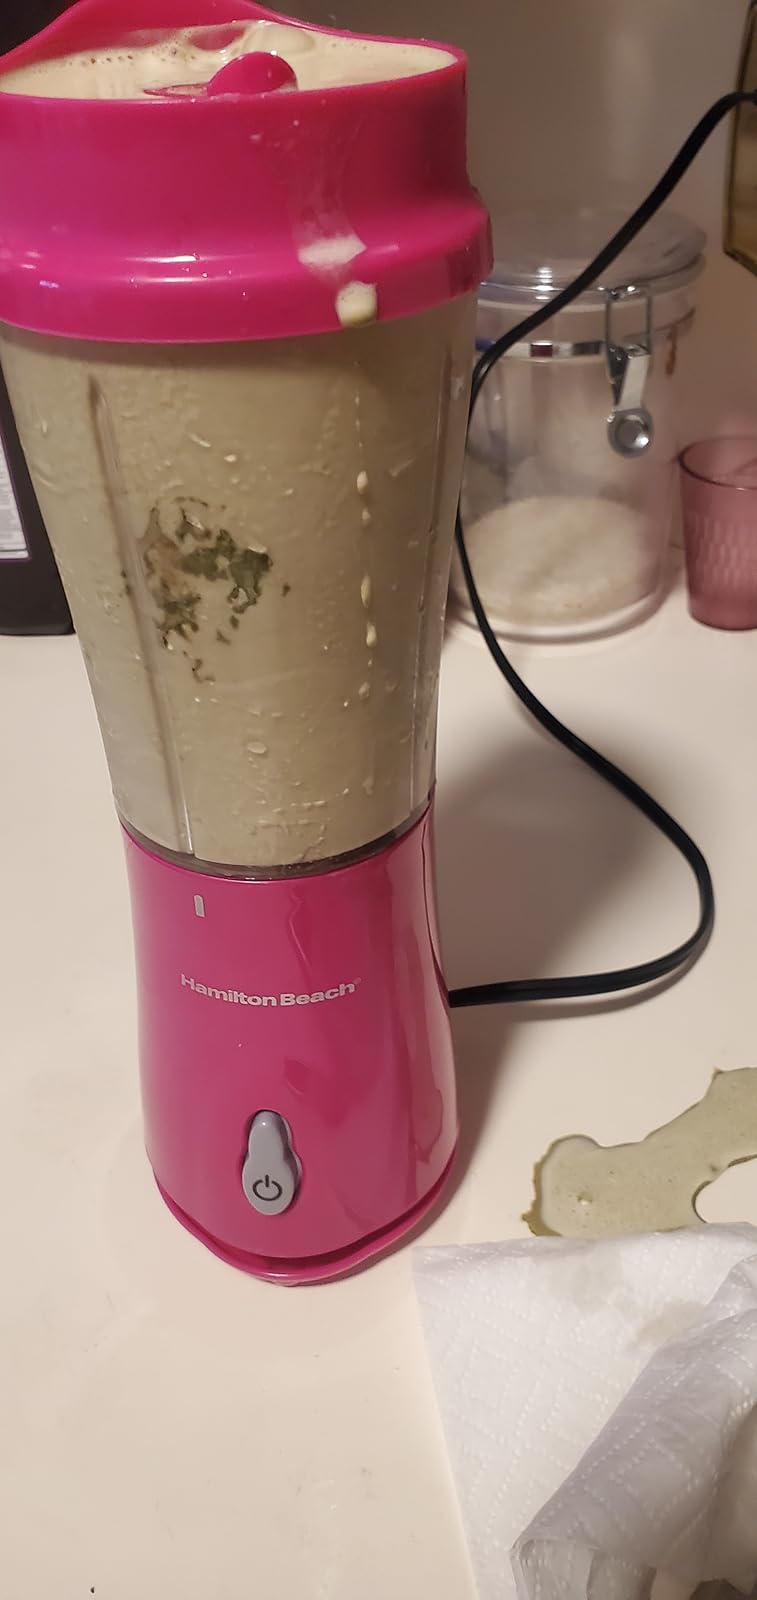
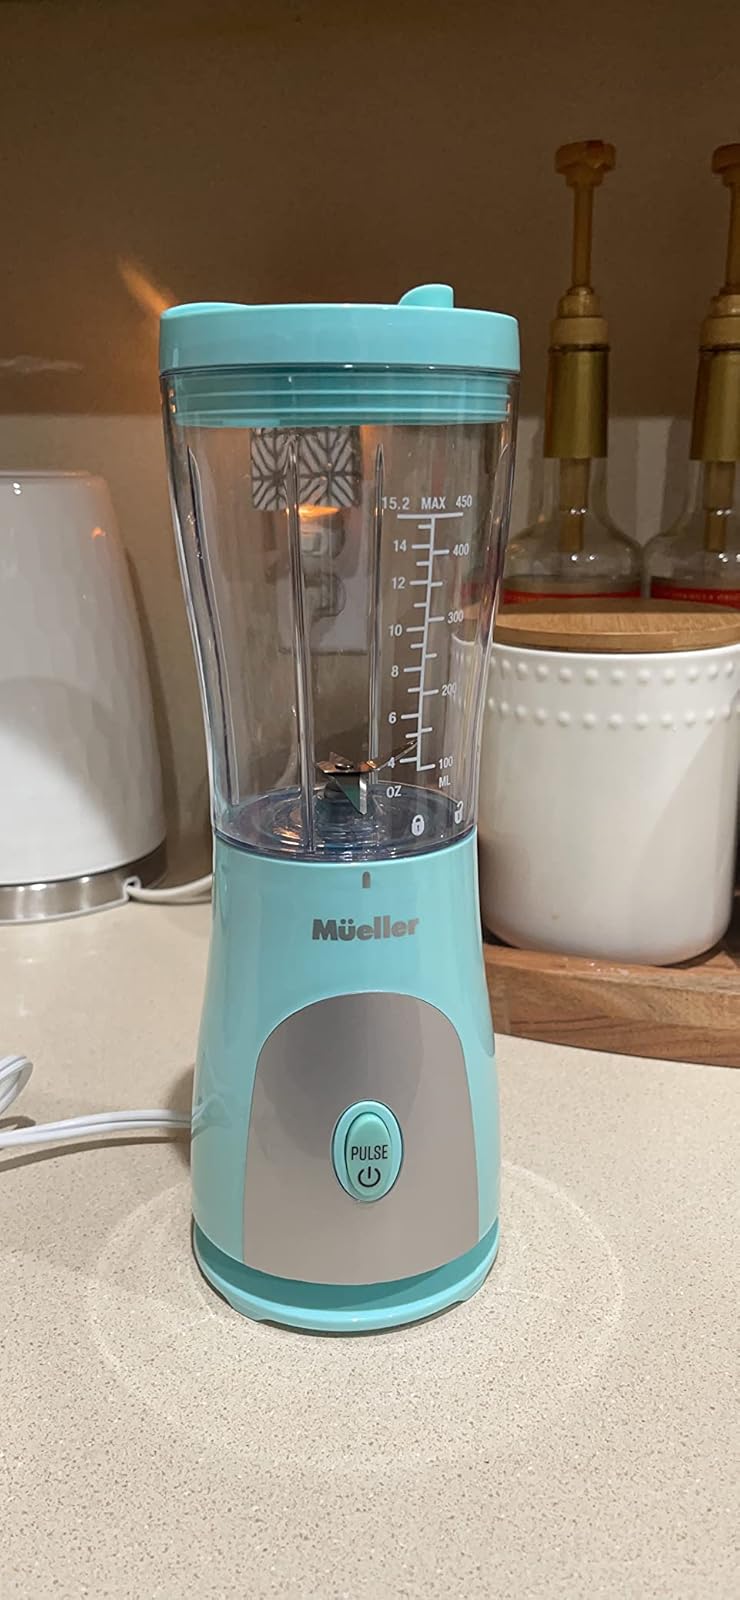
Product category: items_blender
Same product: no